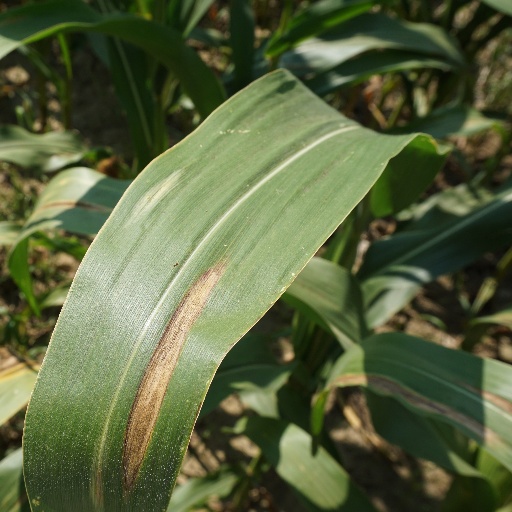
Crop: maize; corn